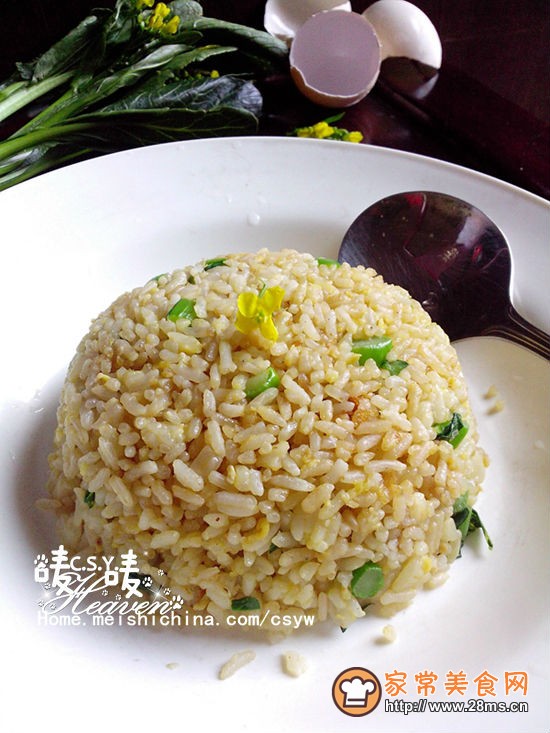
Label: trash